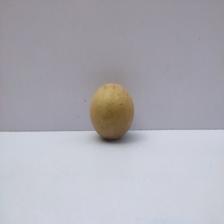
Size: Medium